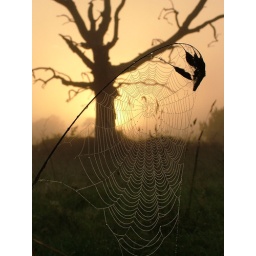
A stalk of grass bows under the weight of water hanging on the web